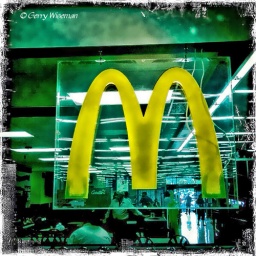
A plastic hanging sign in the Micky D section at the Westminster Walmart.Iphone+ Hipstamatic